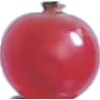
Label: Redcurrant 1